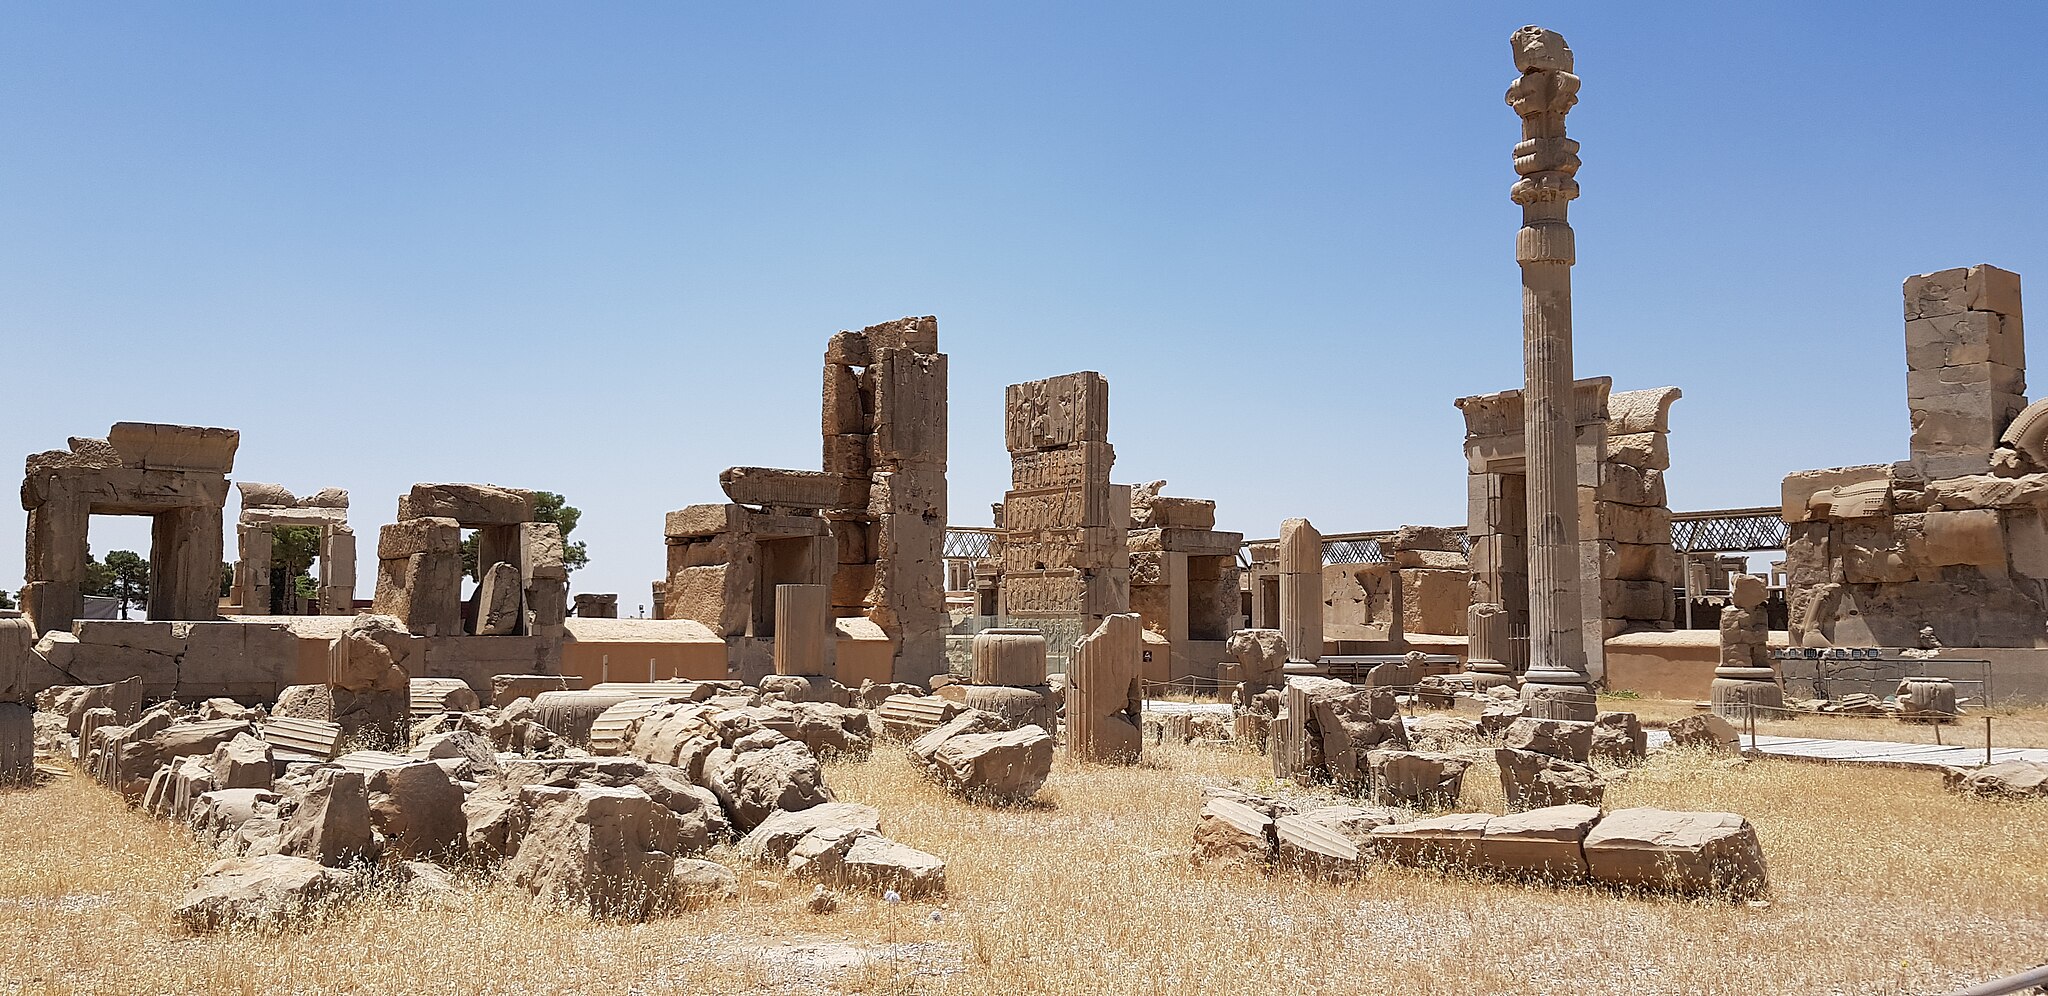
Title: پرسپولیس کوروش
Date: 2018-06-14 12:12:11
Categories: Hall of hundred columns, Images from Wiki Loves Monuments 2018, Self-published work, Images with extracted images, Cultural heritage monuments in Iran with known IDs, Uploaded via Campaign:wlm-ir, Images from Wiki Loves Monuments in Marvdasht, 2018 in Persepolis, Images from Wiki Loves Monuments 2018 in Iran, Iran photographs taken on 2018-06-14